Yan-gant-y-tan

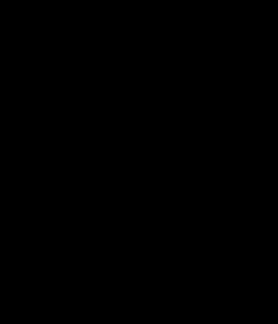
Yan-gant-y-tan in the "Dictionnaire Infernal", 1863.

Yan-gant-y-tan is the name of a demon from Brittany, France.